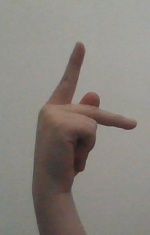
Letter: dha